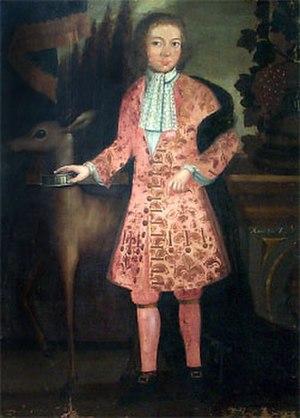
Charles Carrol d'Annapolis enfant
Charles Carroll, dit Charles Carroll d'Annapolis, né en 1702, mort en 1782, était un riche planteur du Maryland.